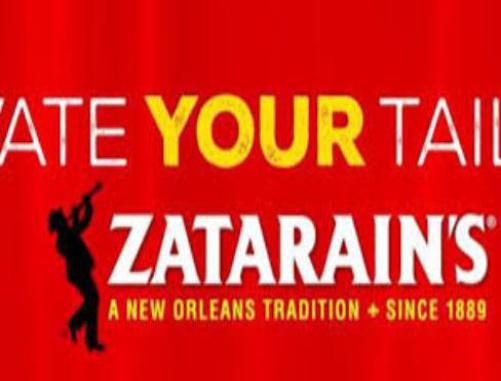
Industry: Food